All About Eve

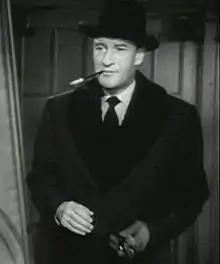
George Sanders as Addison DeWitt

"All About Eve" has long been a favored film among gay audiences, likely due to its campy overtones (in part due to the casting of Davis) and its general sophistication. Davis, who long had a strong gay fan base, expressed support for gay men in her 1972 interview with "The Advocate".